Shillong Lajong FC

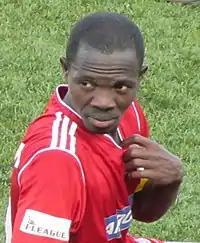
Liberian international Johnny Menyongar with Shillong Lajong in 2012

Shillong Lajong has its youth men's football section and academy teams. These teams participate in regional tournaments, including North East Games. Club's U18 team clinched Youth League U18 title in 2017–18 season. Their U17 team also took part in the group stages of 2022–23 U-17 Youth Cup. Club's U19 team took part in, and clinched title of OIL-DFA All India U-19 Inter-Academy Invitational Football Tournament in November 2023, held in Duliajan, Assam.